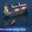
Label: ship